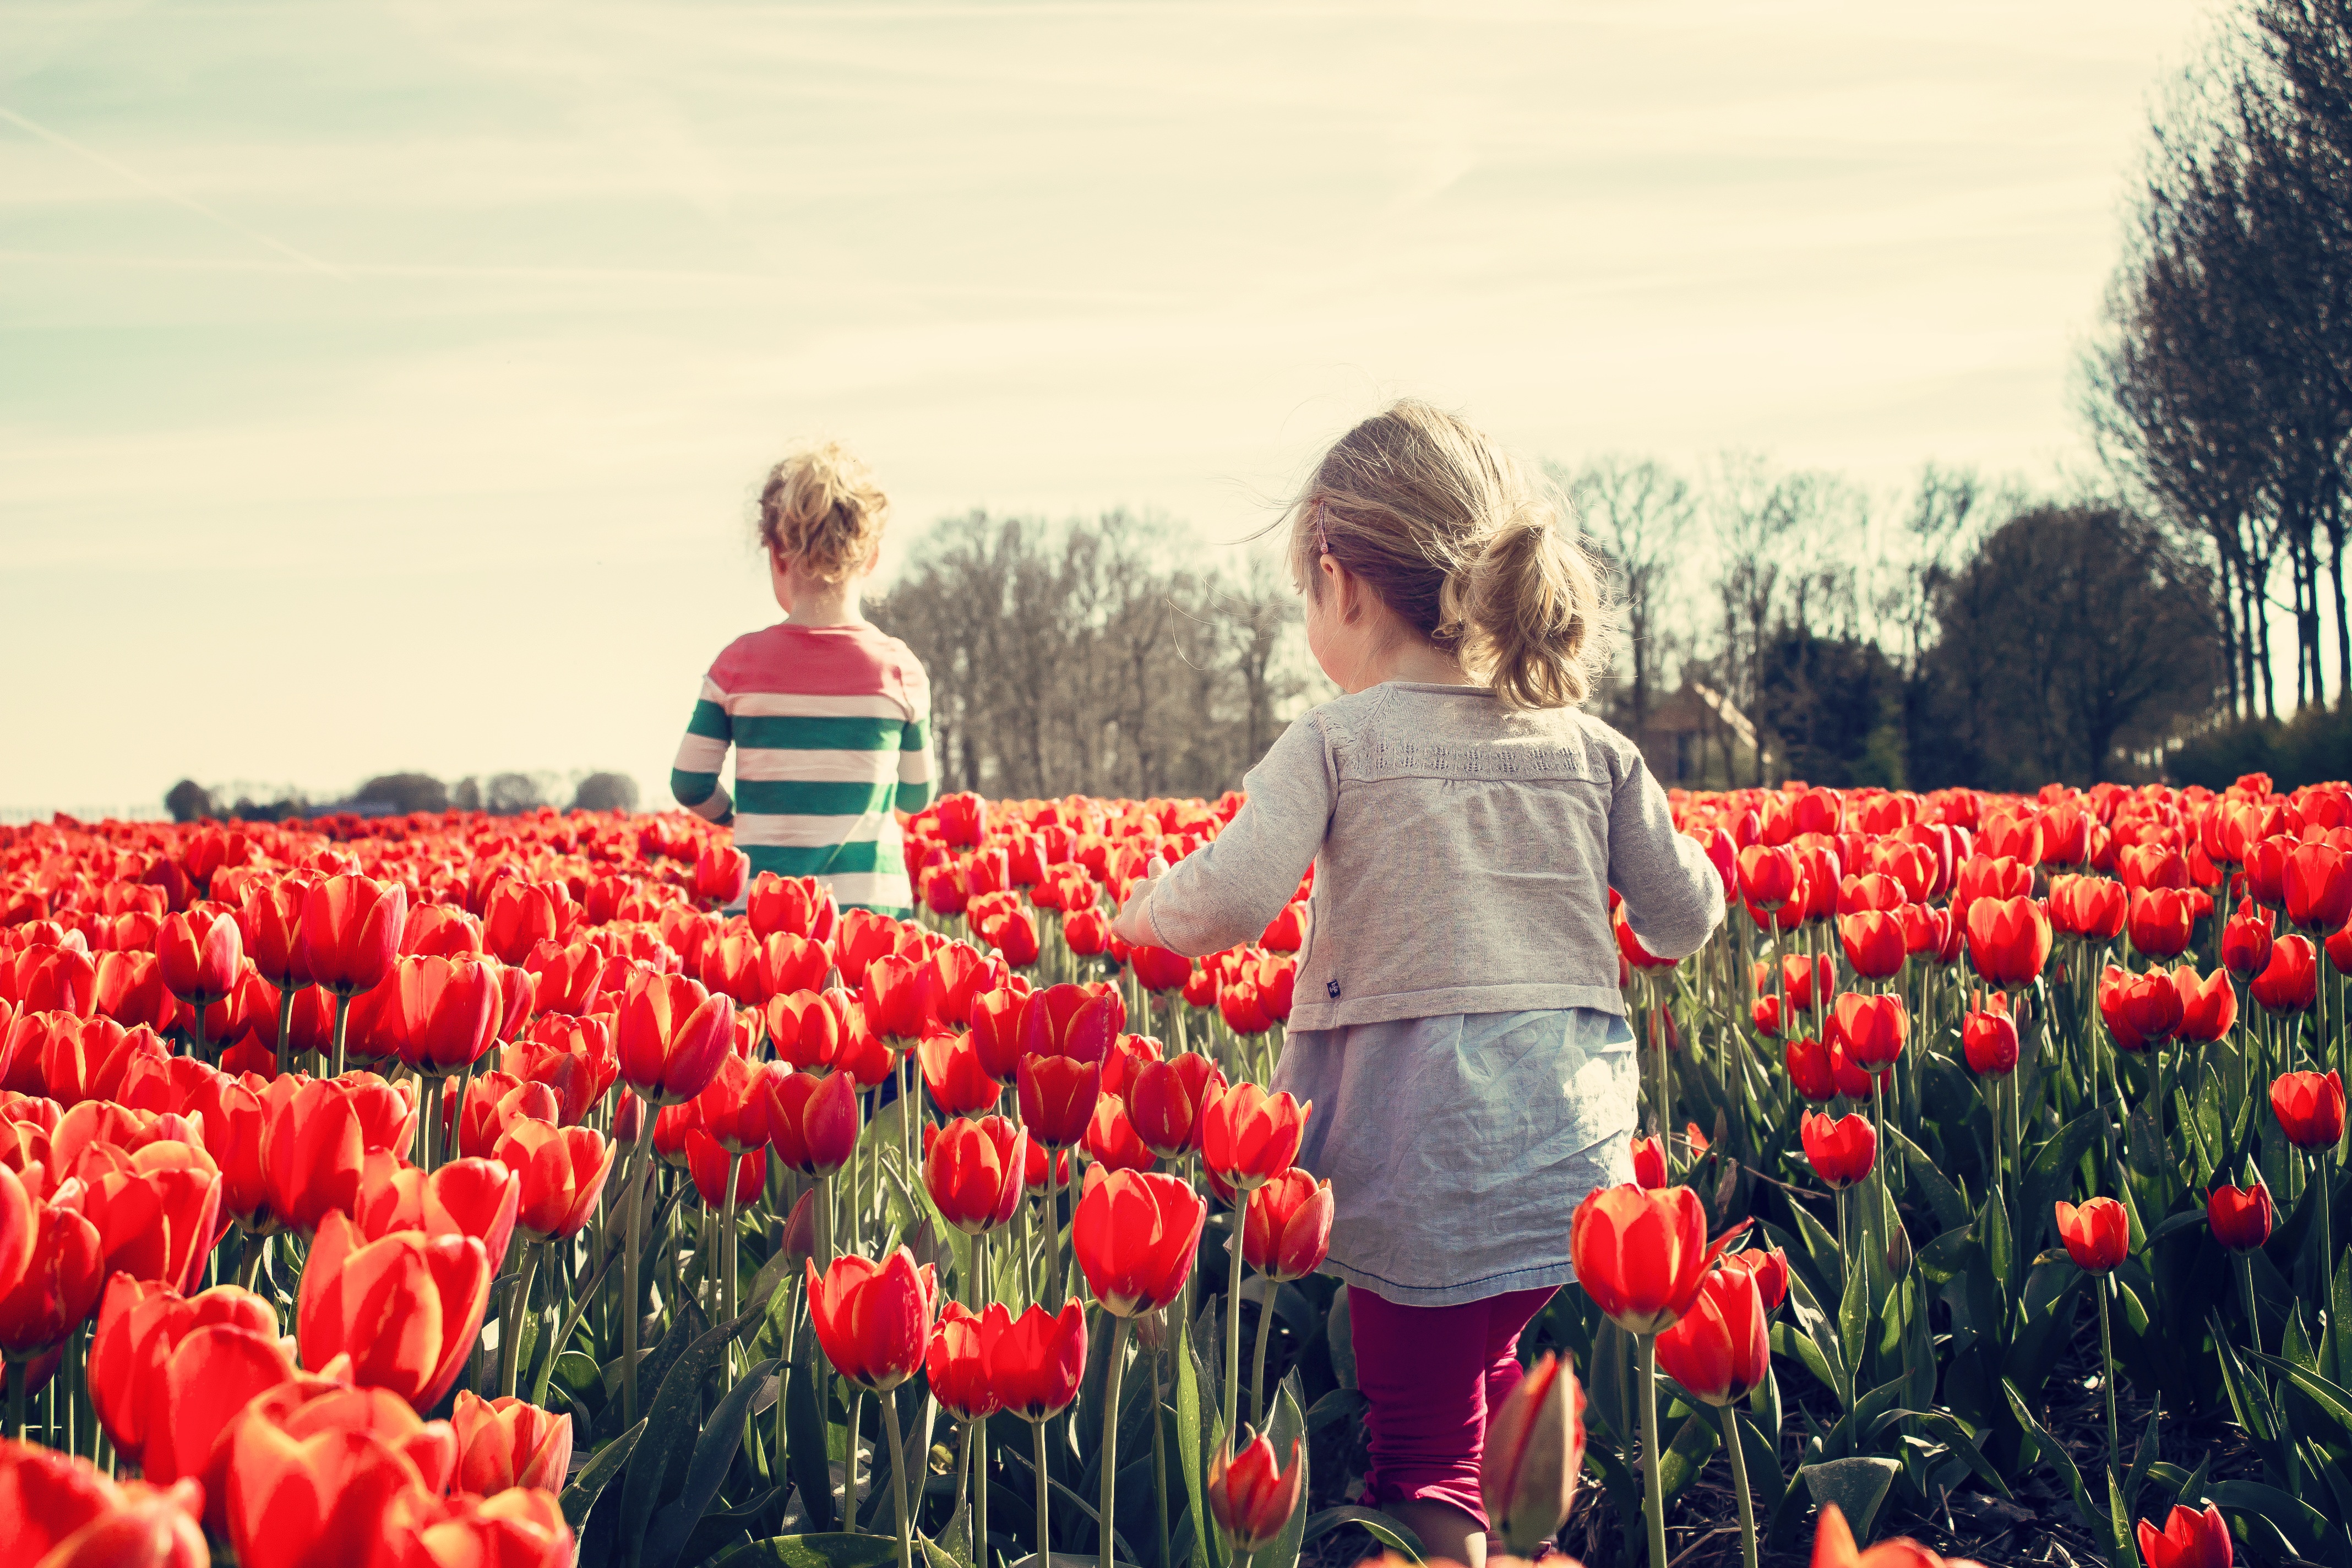
nature, blossom, plant, sun, field, flower, bloom, summer, tulip, orange, spring, green, red, bulb, color, blue, garden, tourism, plants, blue sky, flowers, holland, netherlands, girls, children, tulips, sisters, flowering plant, tulip fields, lily family, tulip field, bulb netherlands, land plant